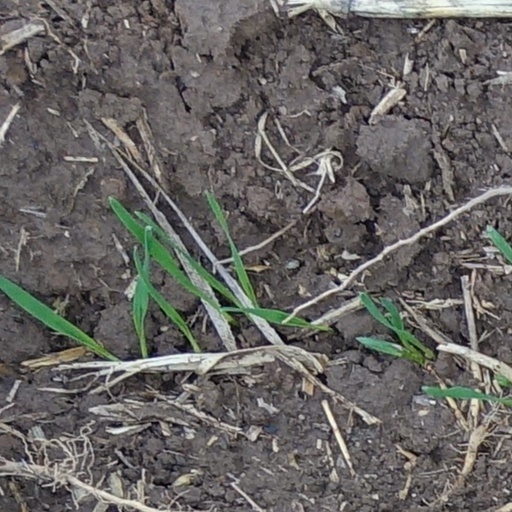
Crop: wheat